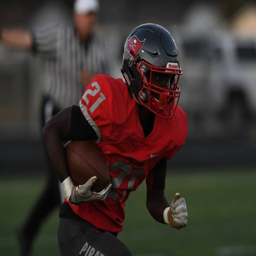
photos from the football game .